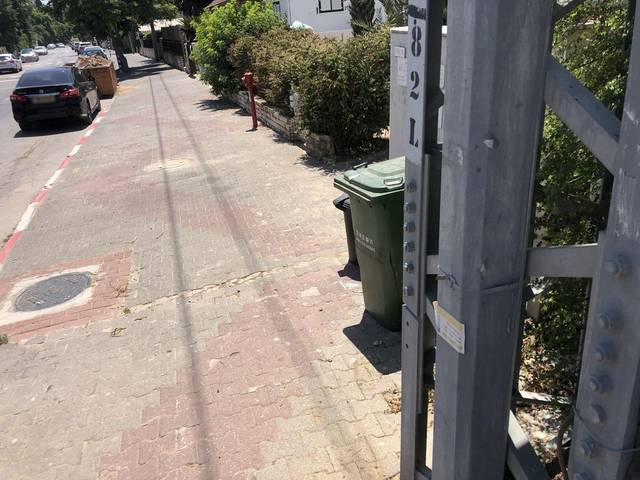
Region: Israel
Coordinates: 32.03, 34.87